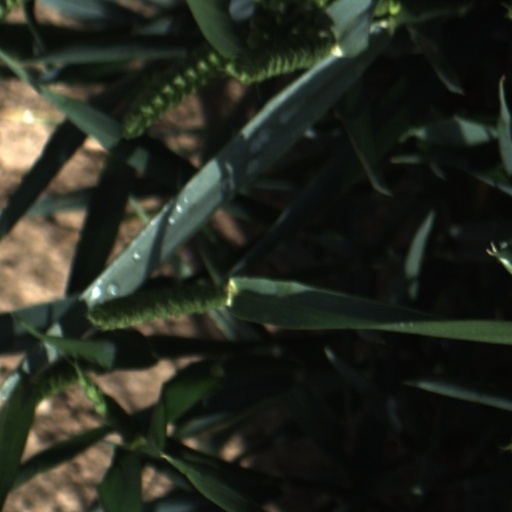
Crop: wheat